Craigmount High School

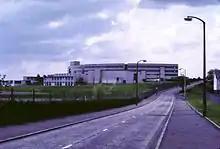
The first school photographed in 1981

The first school premises were built in 1970 on the site of a farm to provide accommodation for increasing numbers of pupils from new housing developments.